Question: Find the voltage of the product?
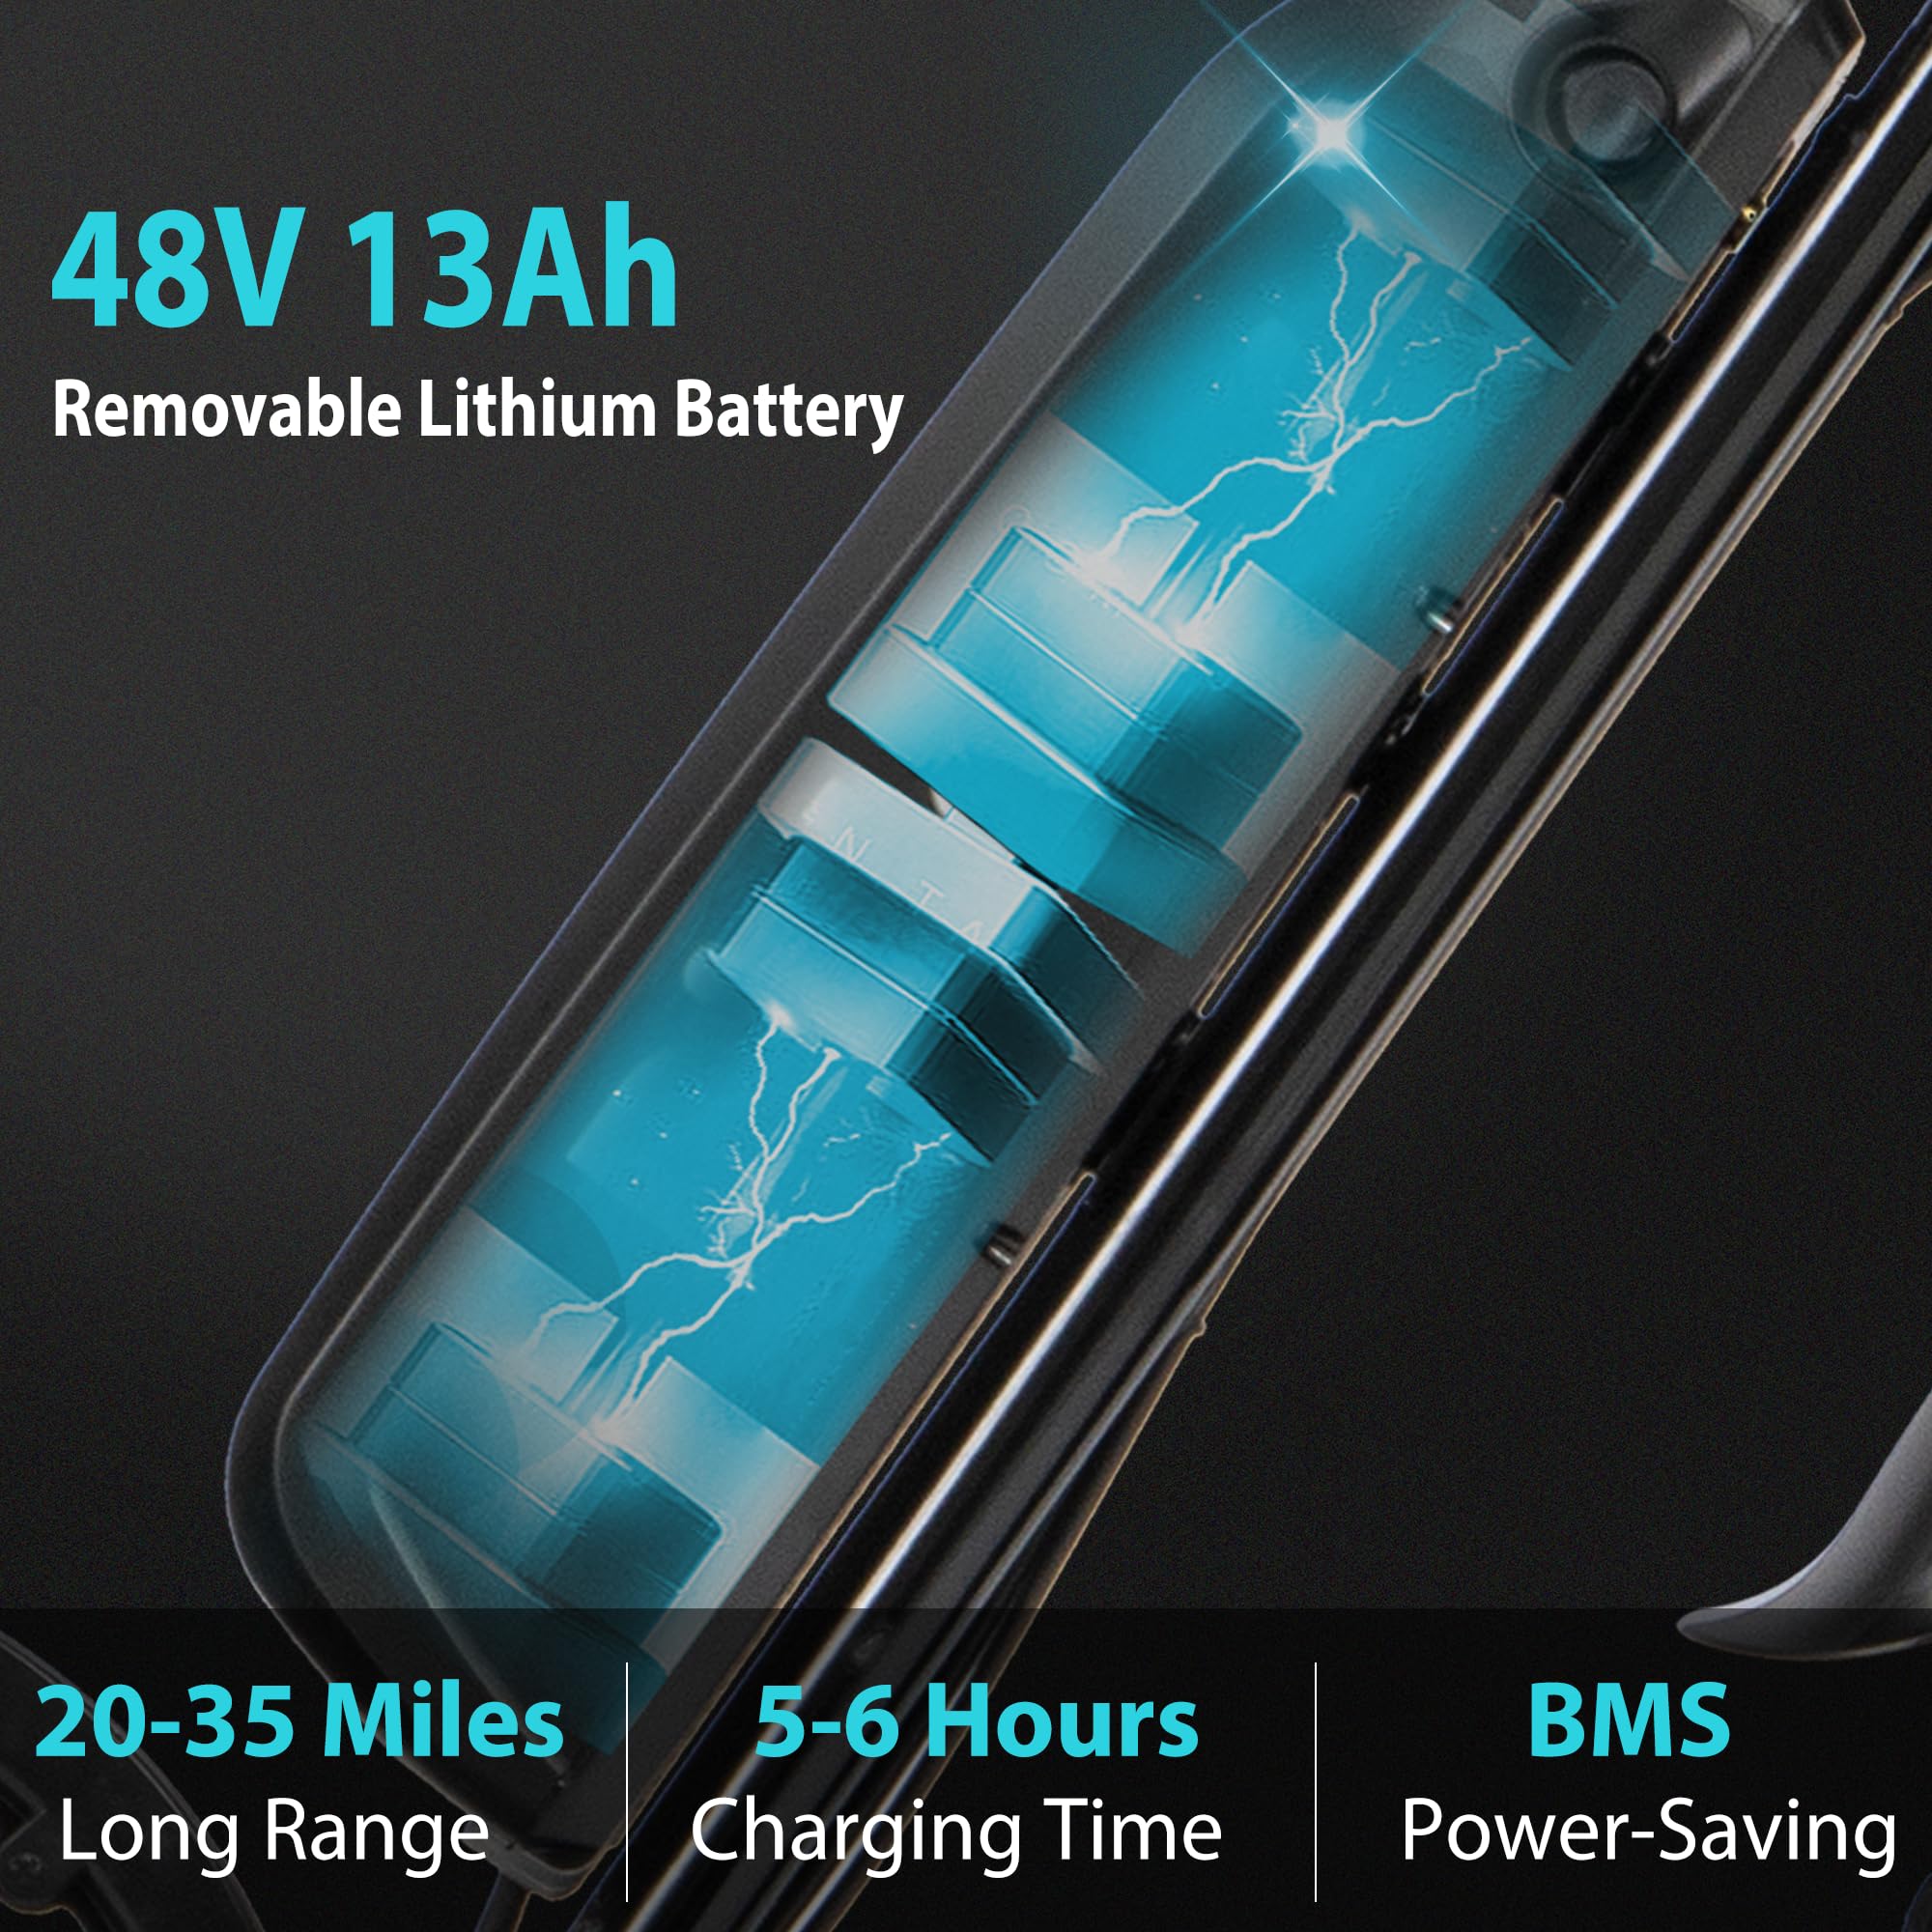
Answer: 48.0 volt